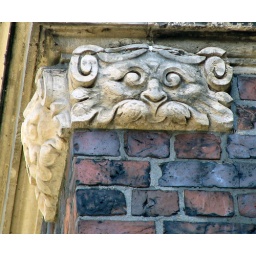
Built from 1910 -1911 as an art trading house in Hamburg, this building is covered with Green Men.